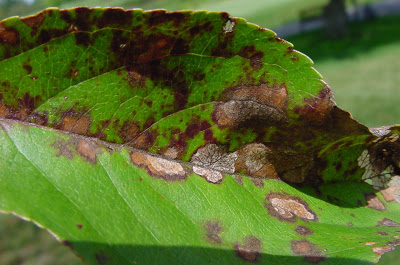
Labels: Apple Scab Leaf